Mississippi Alluvial Plain (ecoregion)

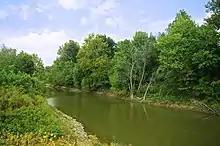
The St. Francis River near the Arkansas-Missouri border

The St. Francis Lowlands ecoregion is flat to irregular and has many relict channels. Ecoregion 73c is mainly composed of late-Wisconsinan age glacial outwash deposits and, in contrast to Ecoregion 73b, is partly covered by undulating sand sheets. Sand blows and sunk lands occur and have been attributed to the 1811–12 New Madrid earthquakes. Loess, which veneers older outwash deposits in Ecoregion 73g, is absent. Topography, lithology, and hydrology vary over short distances and natural vegetation varies with site characteristics. Cropland is extensive and has largely replaced the original forests; soybeans, corn, and cotton are the most common crops but wheat, sorghum, and rice are also produced. Although the streams of the St. Francis Lowlands have been extensively channelized, water quality tends to be better than in the less channelized areas of Ecoregion 73g because of a lack of loess veneer in Ecoregion 73c. The ecoregion covers within Arkansas and Missouri, with 64% in Missouri.